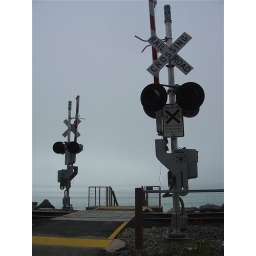
to keep pedestrians from walking in front of the train